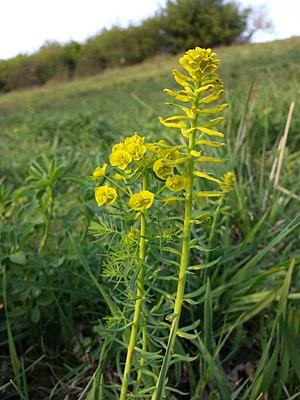
Uromyces pisi-sativi, agent de la rouille du pois, est une espèce de champignons phytopathogènes. Il vit surtout sur des espèces de plantes de la famille des Fabaceae, en particulier dans les genres Pisum et Lathyrus.